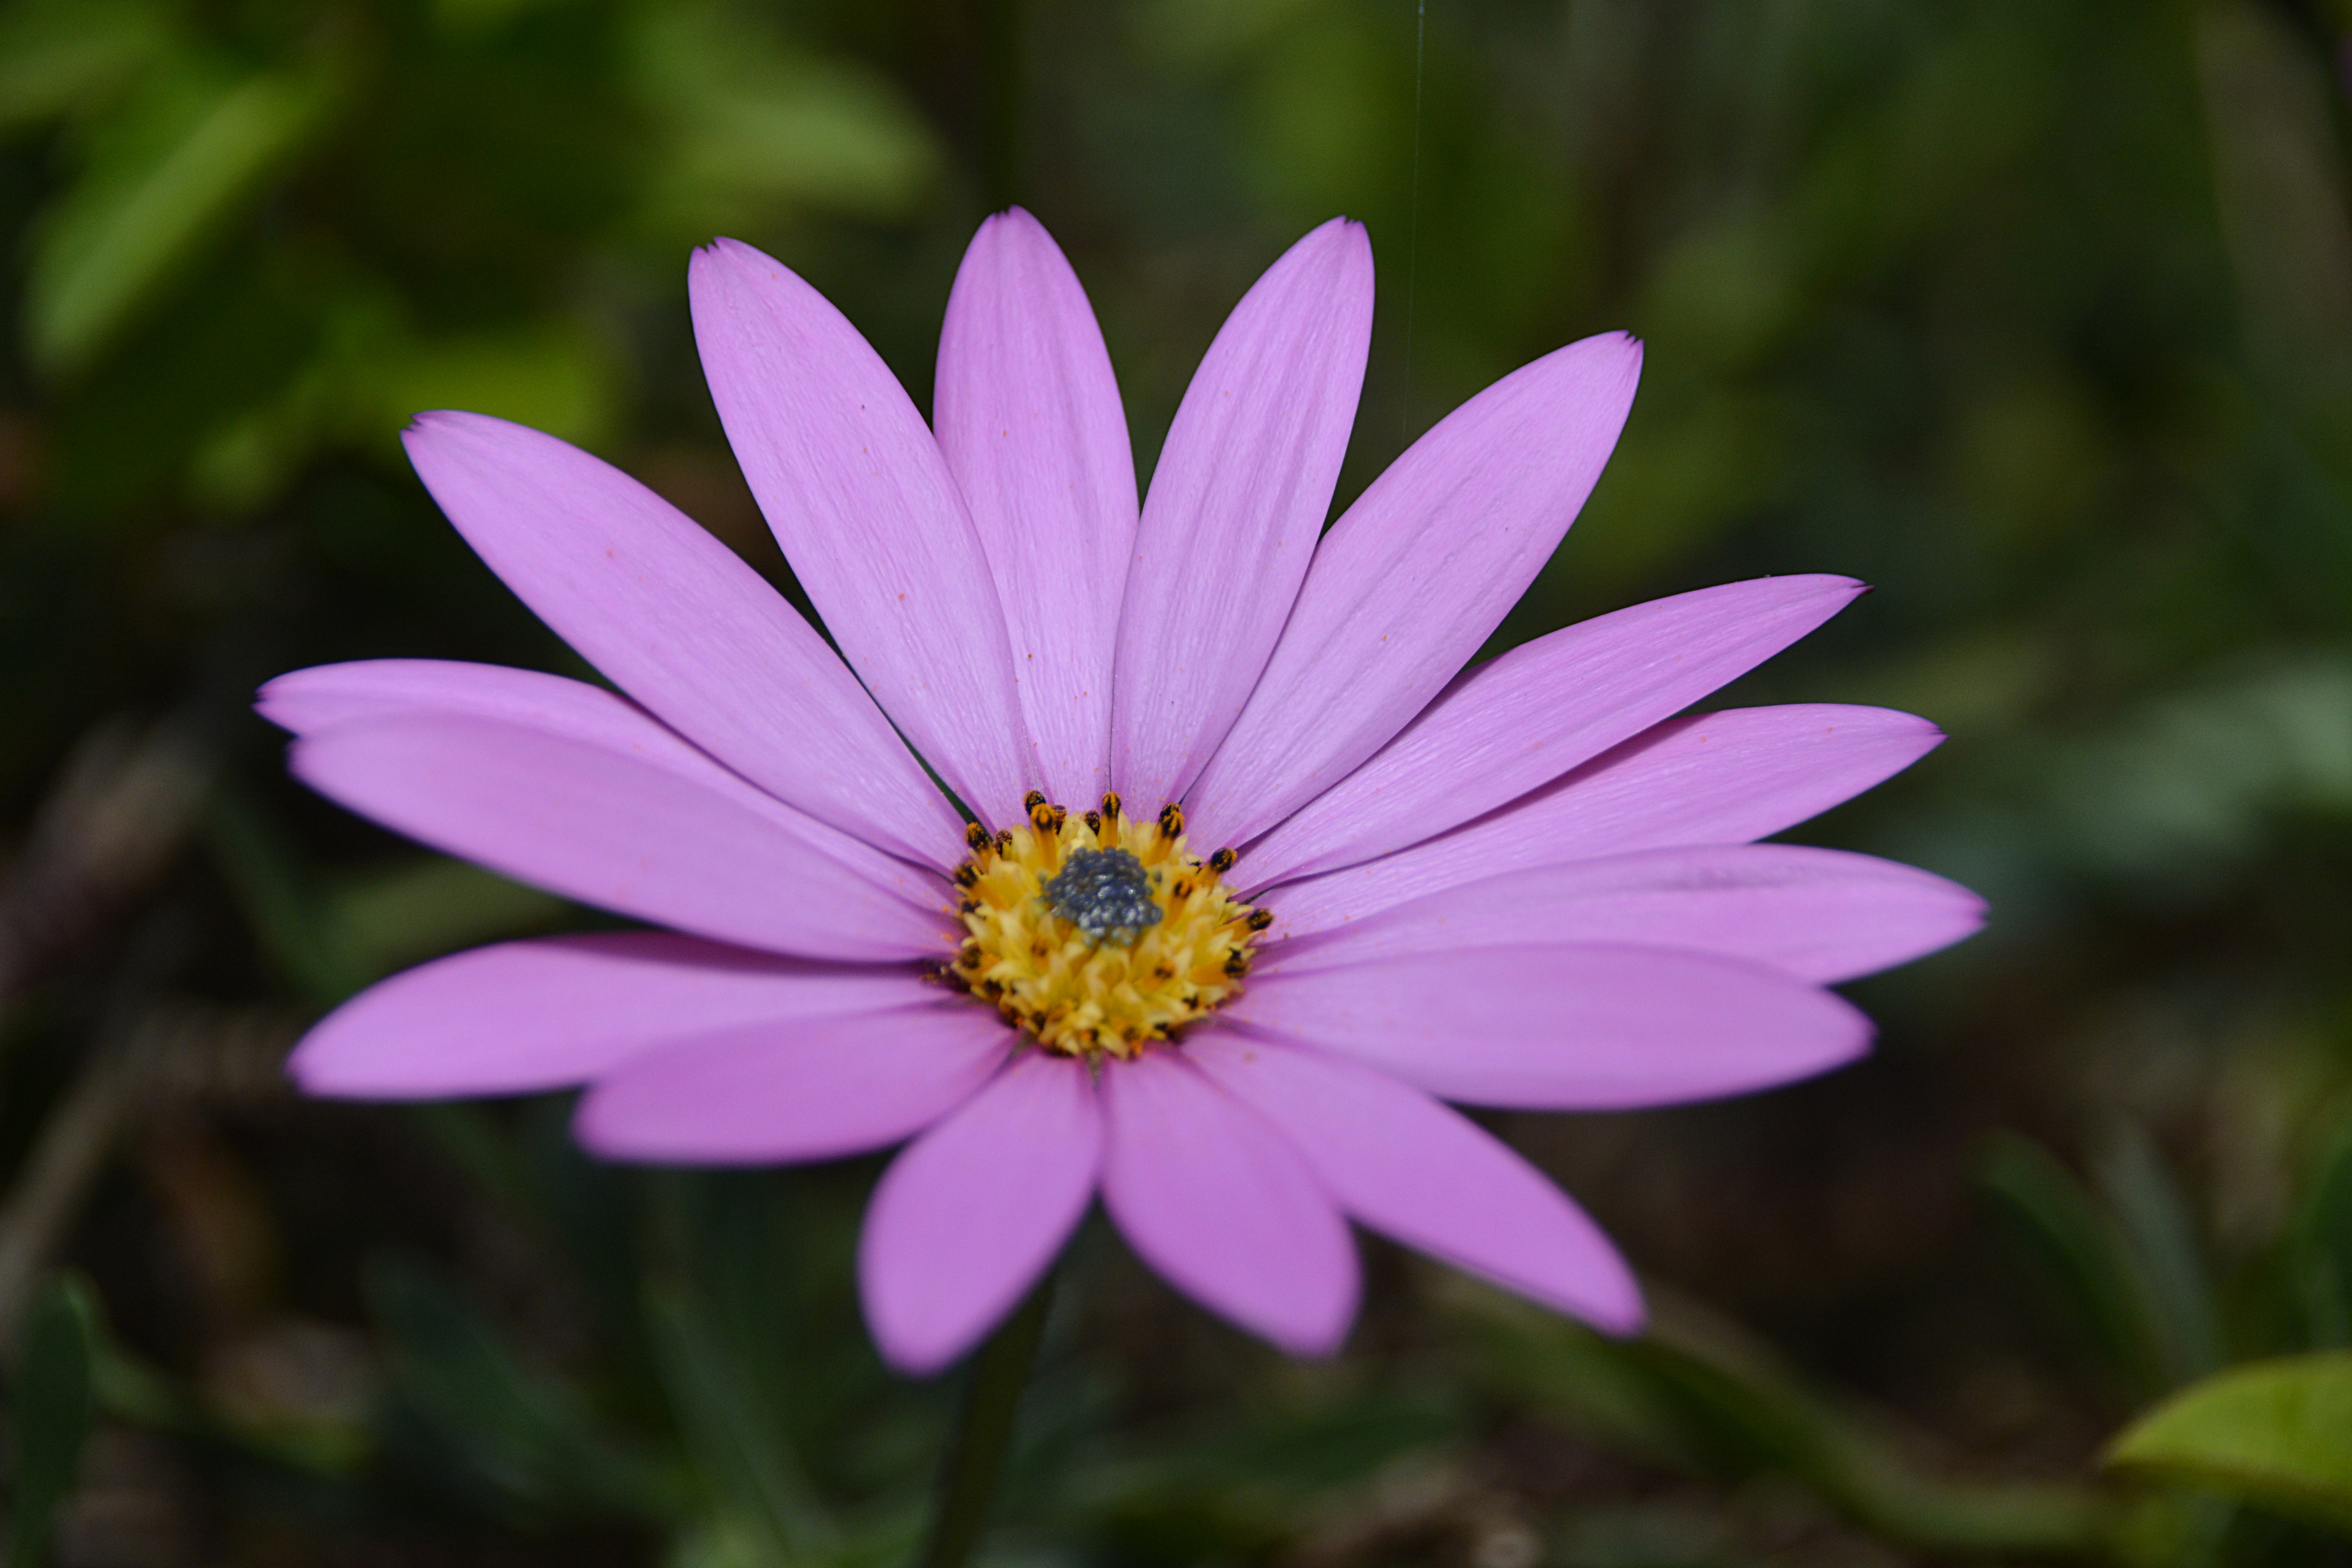
nature, blossom, blur, growth, plant, photography, flower, petal, bloom, summer, daisy, wild, pollen, colourful, color, botany, blooming, colorful, garden, flora, wildflower, close up, outdoors, colour, bright, fleur, couleurs, beautiful, delicate, flore, marguerite, macro photography, flowering plant, daisy family, oxeye daisy, annual plant, land plant, garden cosmos